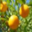
Label: orange